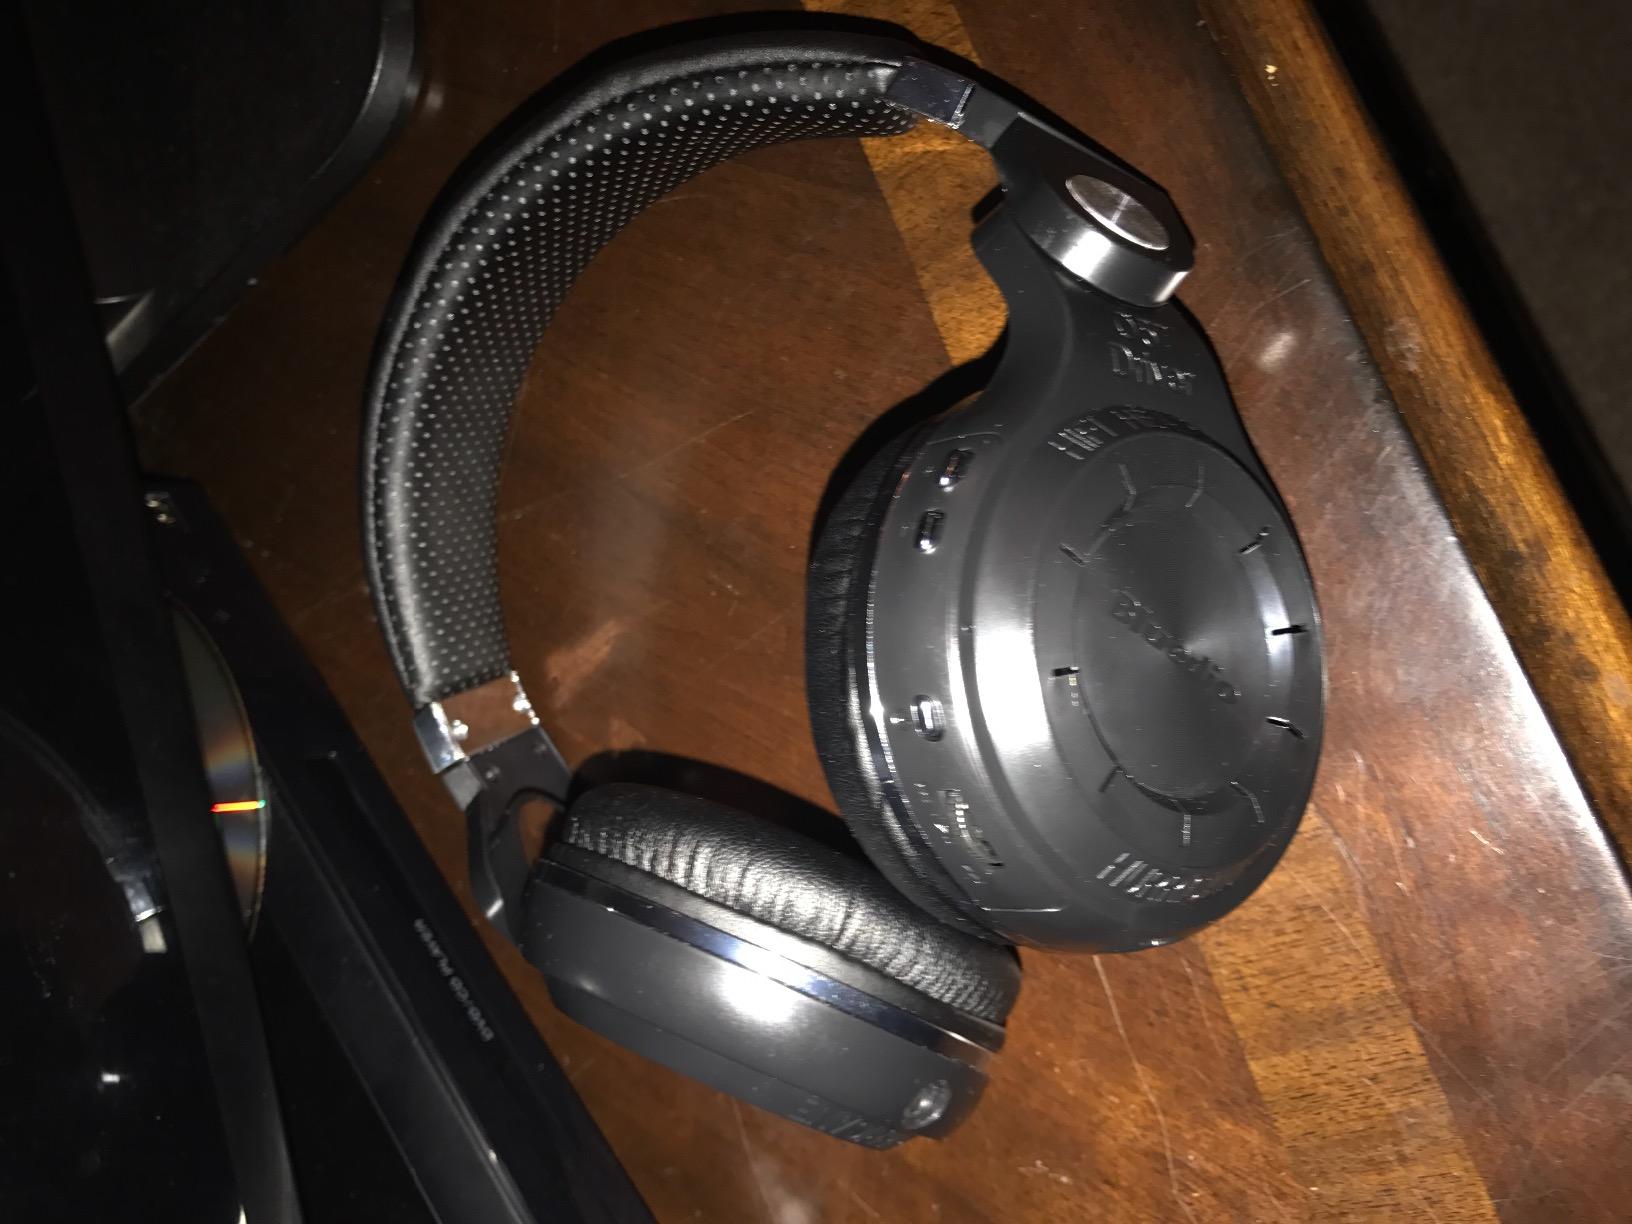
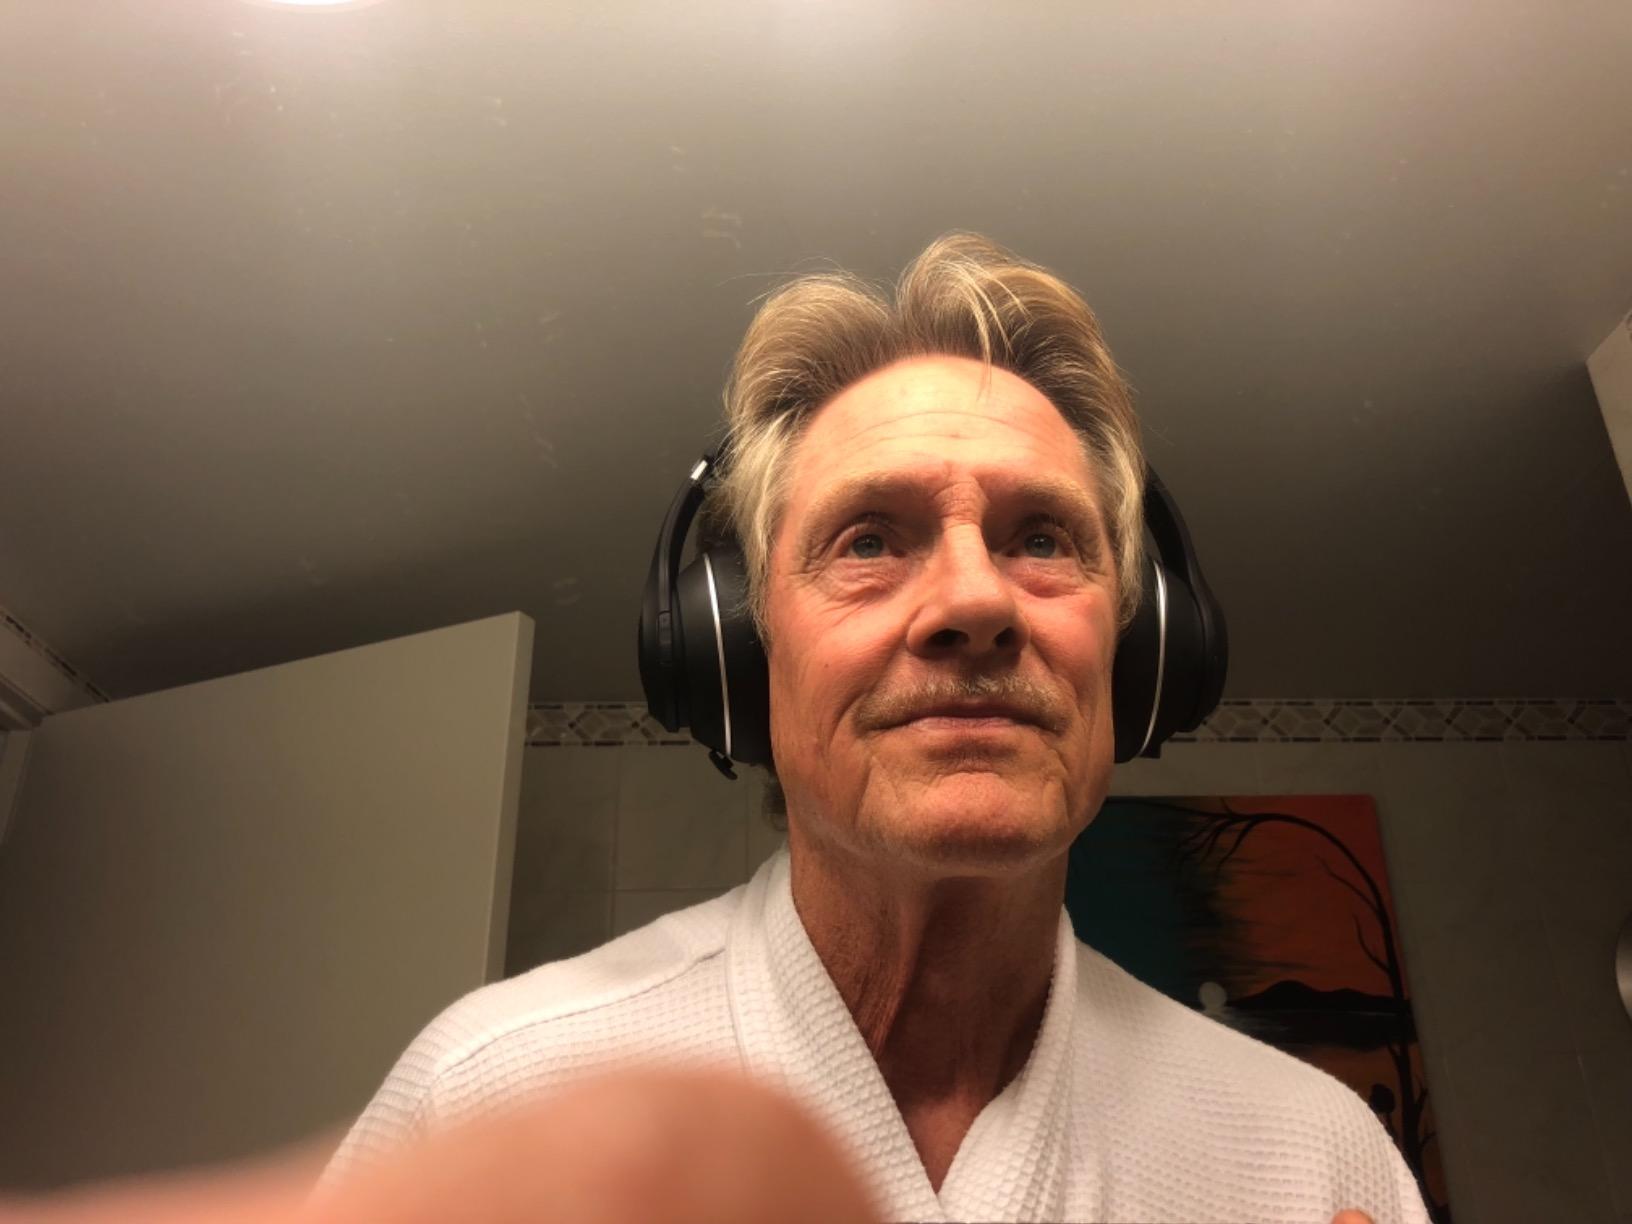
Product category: headphones
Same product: no